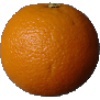
Label: orange